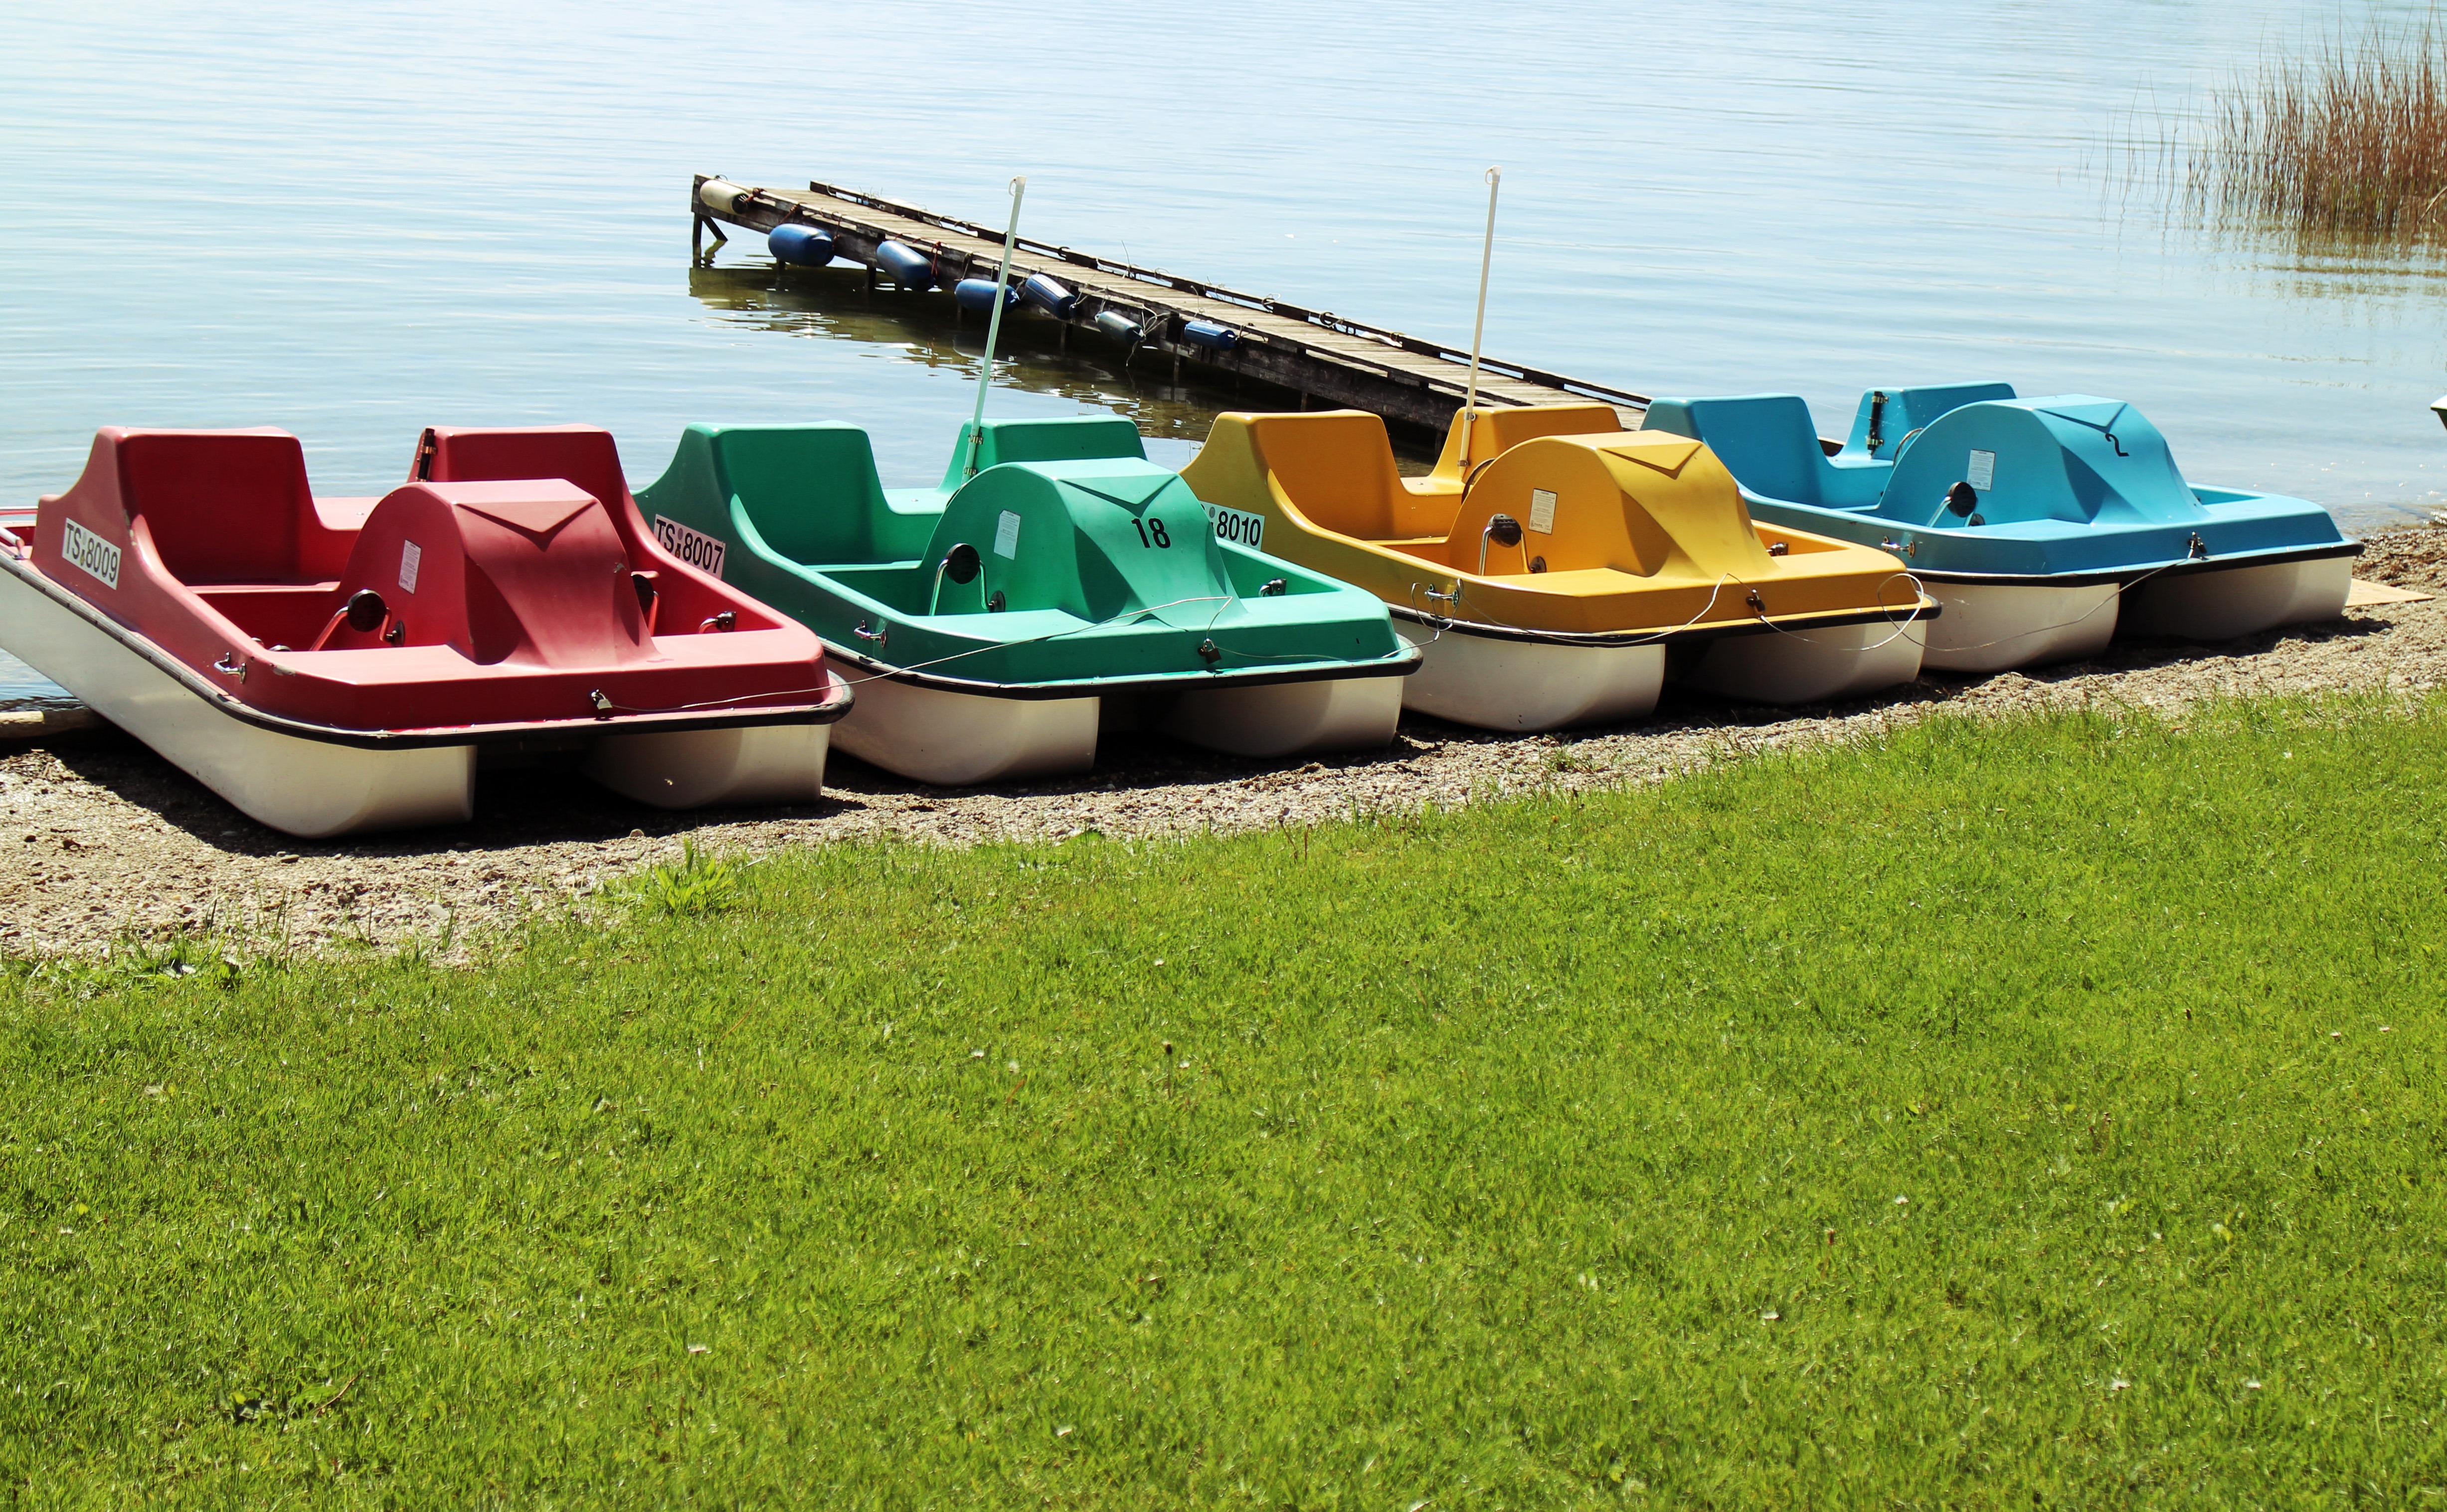
boat, lawn, canoe, boot, paddle, vehicle, color, colorful, motorboat, boating, watercraft, dinghy, pedal boat, skiff, watercraft rowing